Charles Clay (American football)

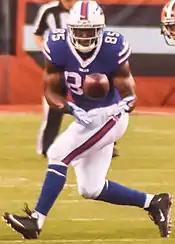
Clay with the Bills in 2015

On March 19, 2015, Clay signed a five-year, $38 million contract with the Buffalo Bills, after the Dolphins elected not to match the offer.